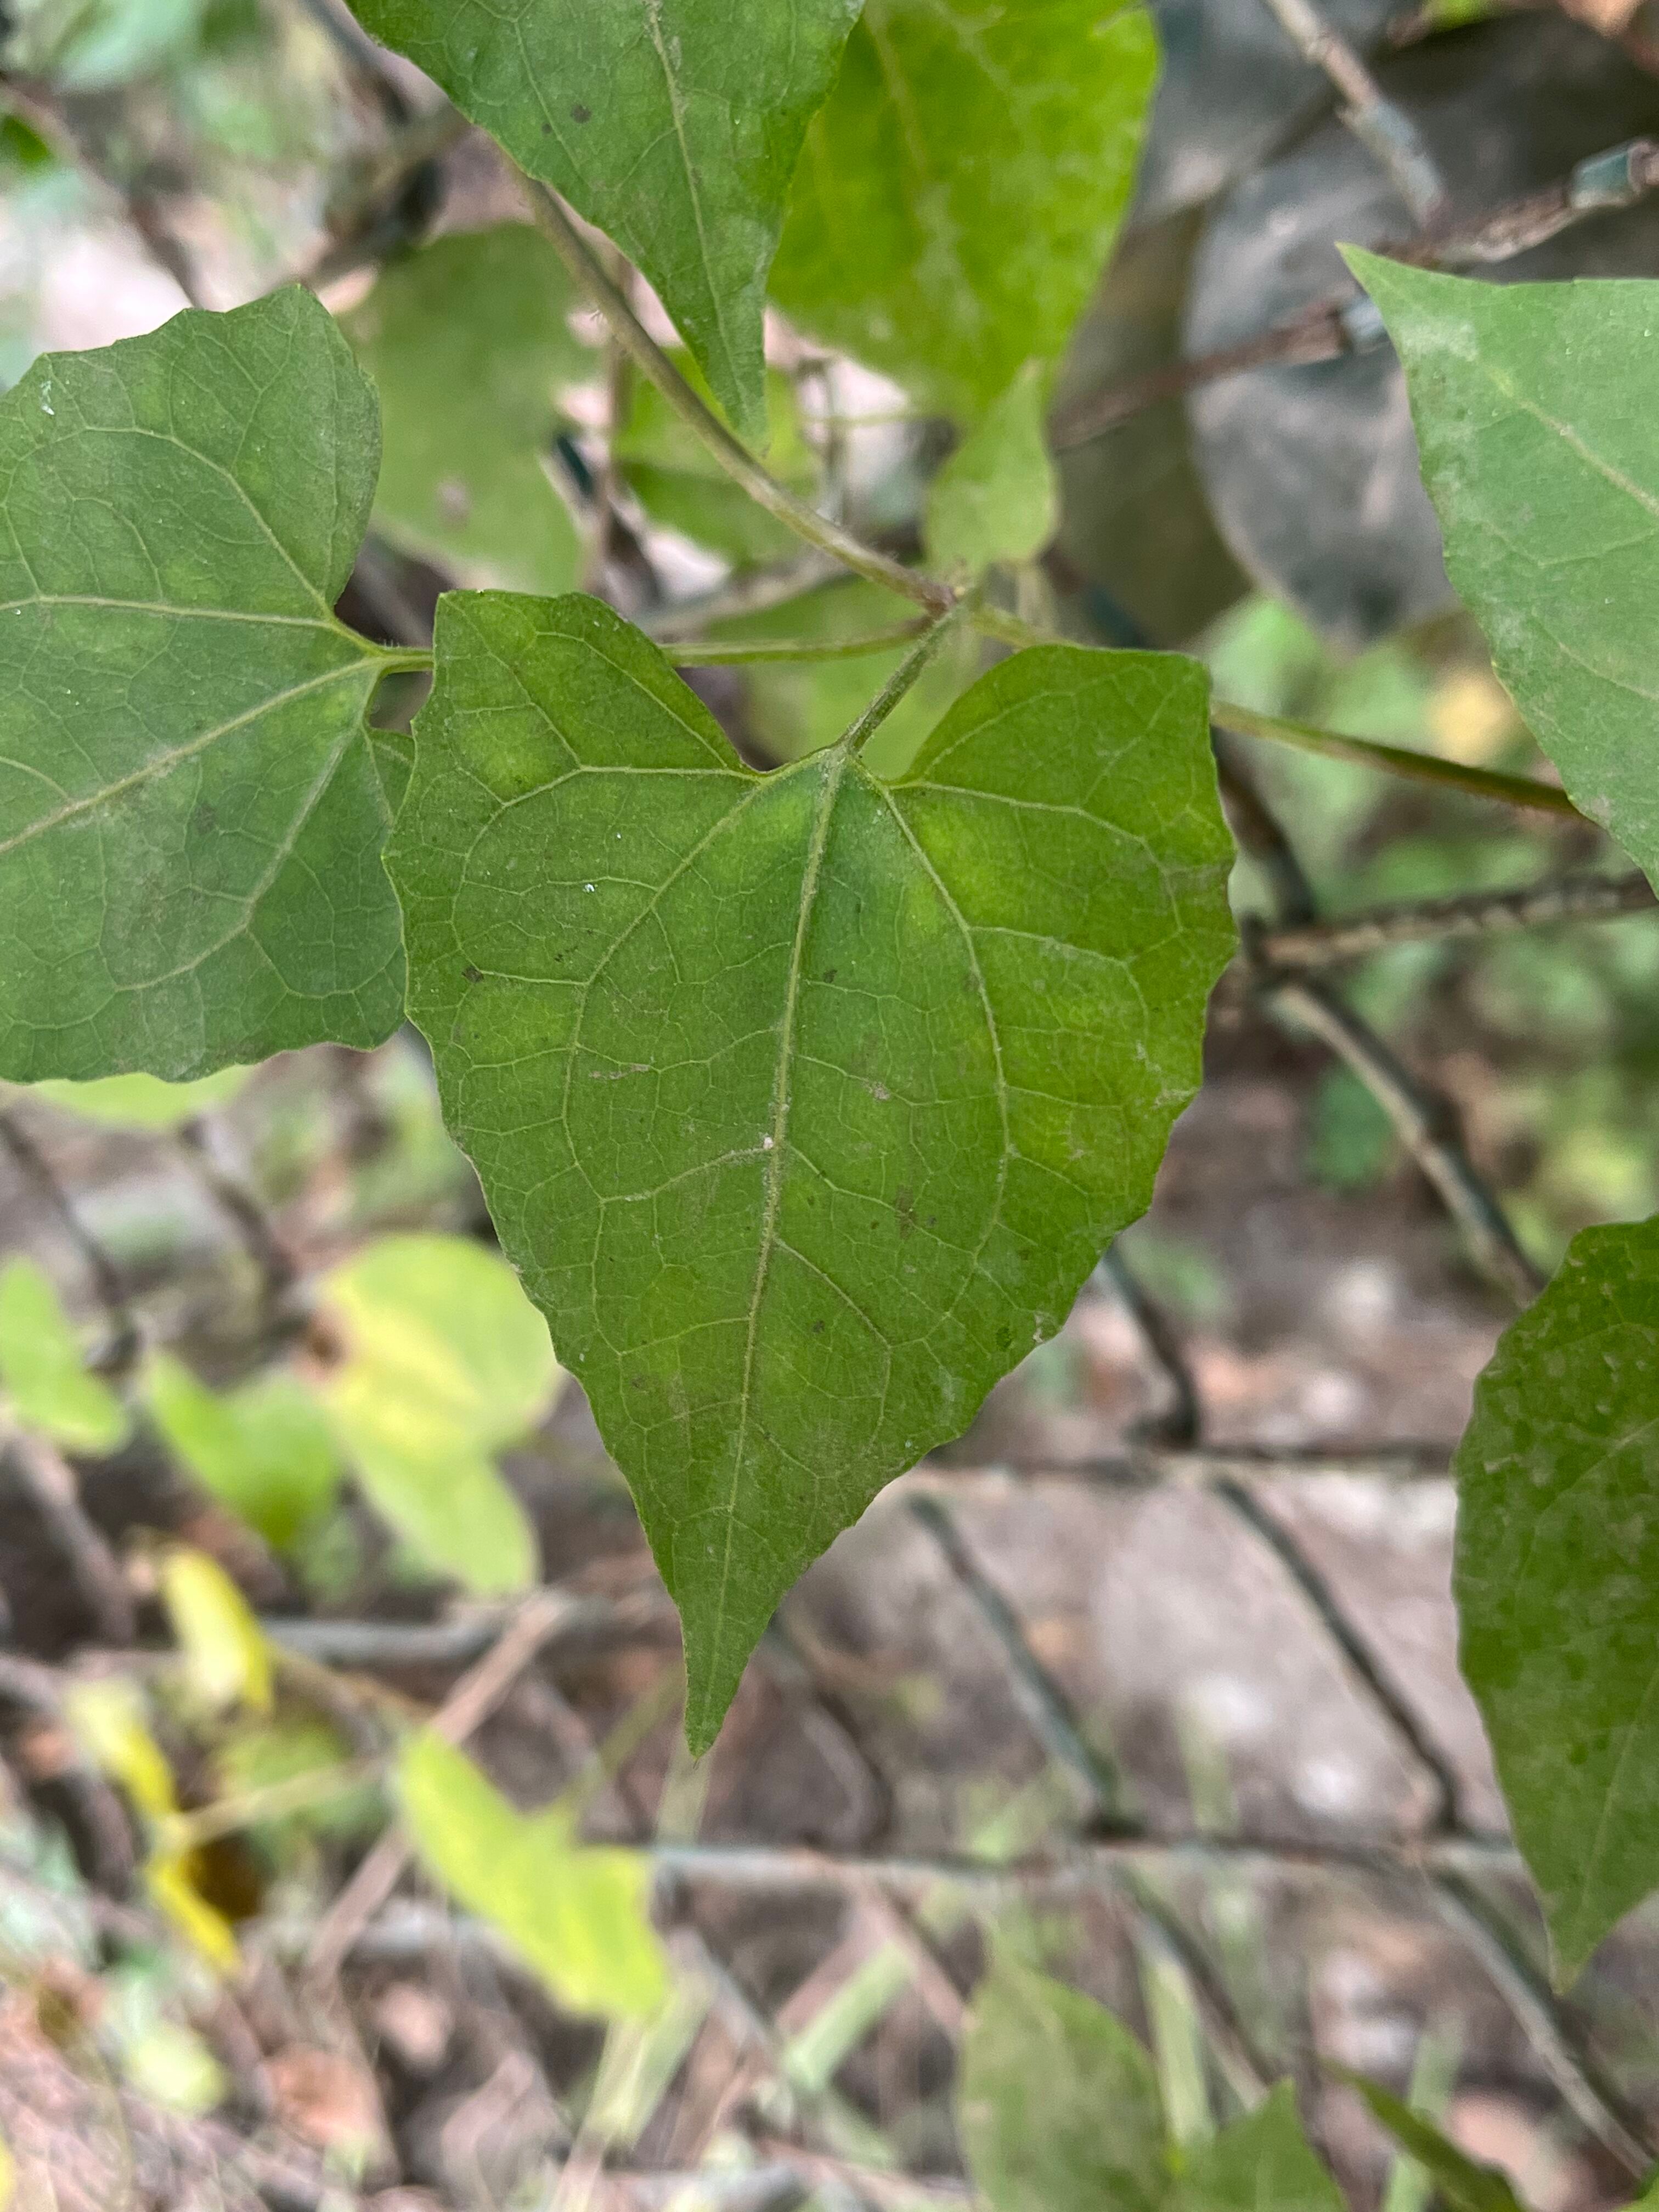
Plant species: mikania-micrantha